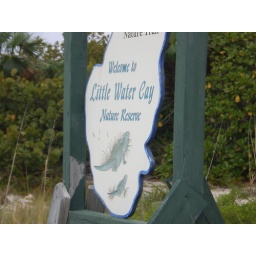
Iguana island, home to the endangered rock iguana, found only in the Turks and Caicos